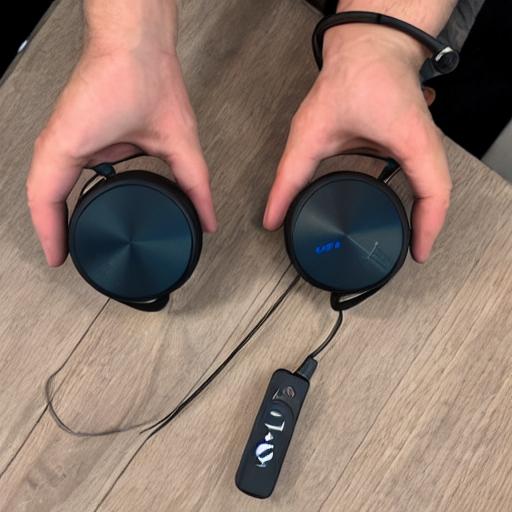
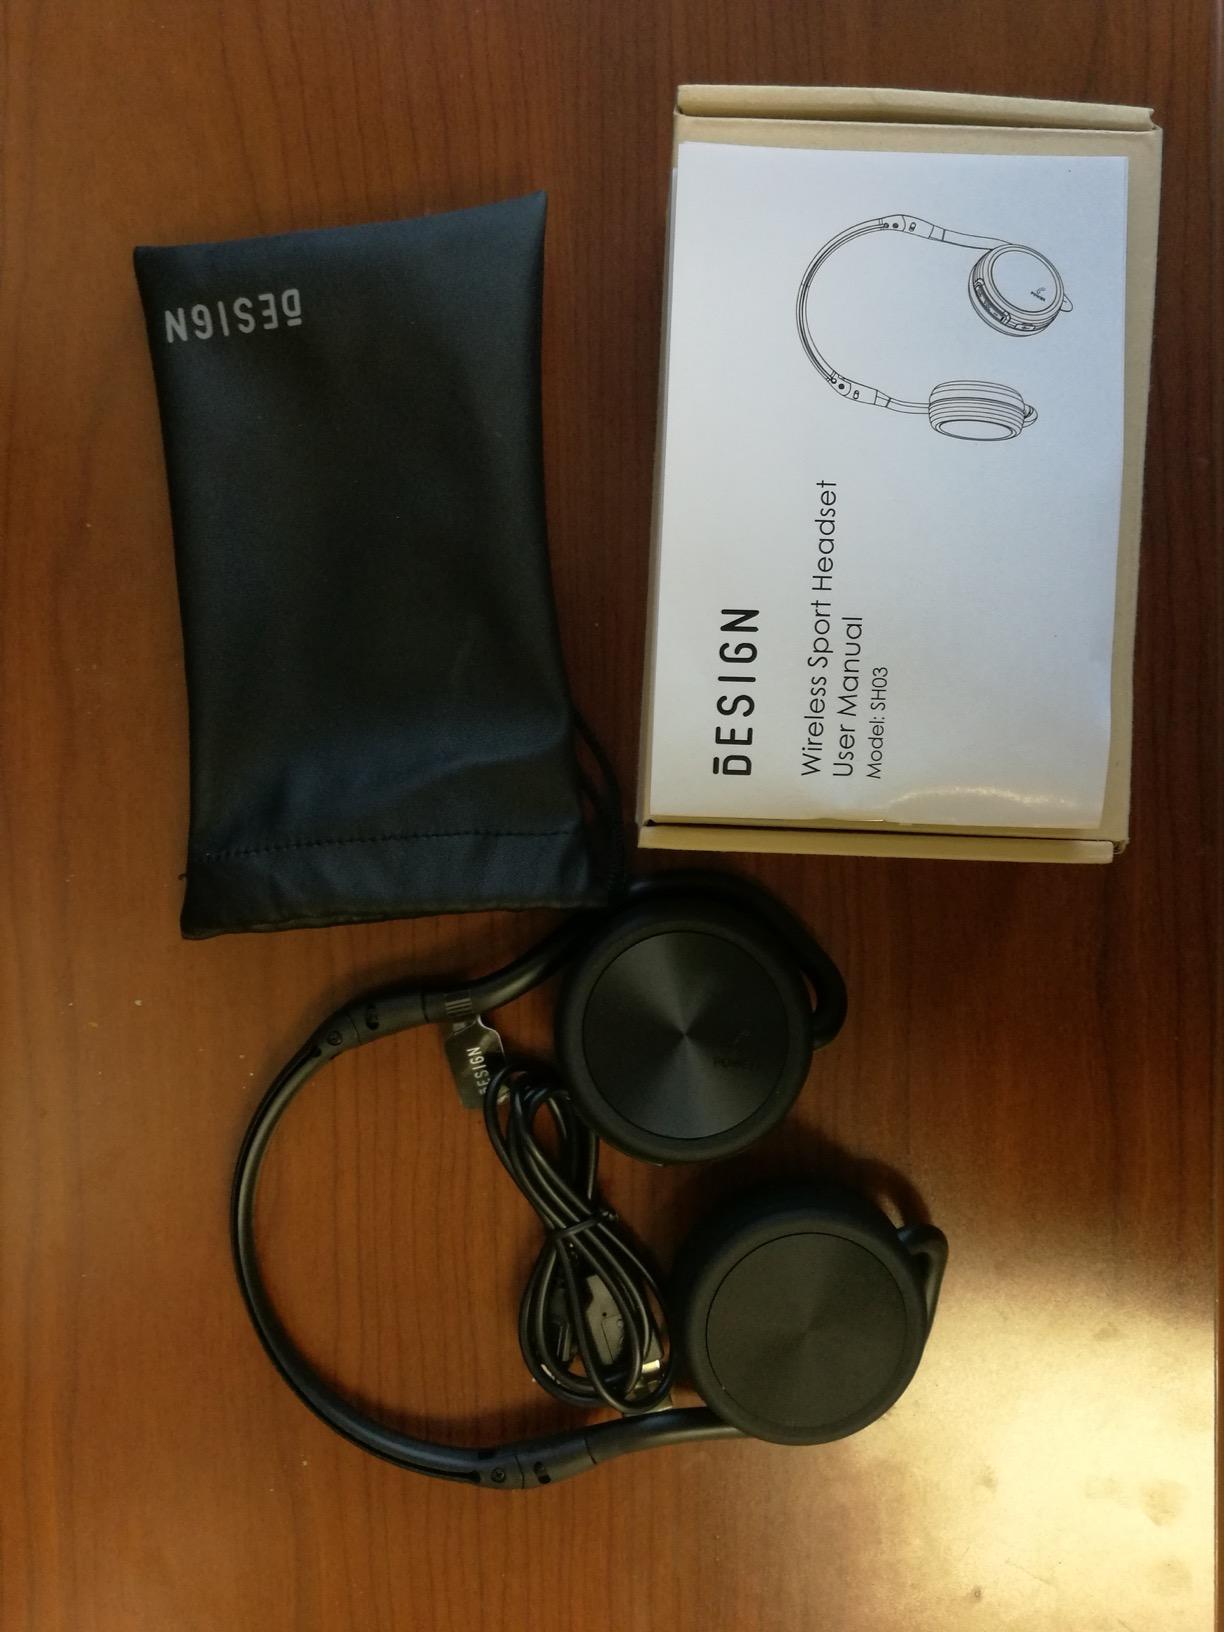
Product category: headphones
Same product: no